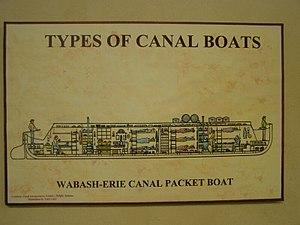
Le Wabash and Erie Canal est un ancien canal reliant les Grands Lacs à la rivière Ohio par l'intermédiaire d'une voie navigable artificielle. Le canal permettait des échanges commerciaux de la région des Grands Lacs jusqu'au golfe du Mexique. C'était le plus long canal d'Amérique du Nord.